Bahria Town Karachi

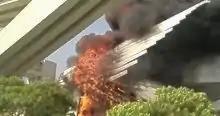
Bahria Town gate set on fire by protesters in June 2021

In April, clashes broke out between Bahria Town Karachi and indigenous Sindhi Villagers when Bahria Town Karachi began expanding its development into nearby villages. In response, many parts of Sindh observed a shutter down strike. Later on June 6, 2021, nationalist parties and indigenous people announce a sit-in in front of Bahria town's iconic gate, later protest went violent and Bahria's iconic gate set on fire by protesters. According to some people of Sindh, the society extending itself illegally with support of Sindh Government and thus some people of Sindh reject this extension.